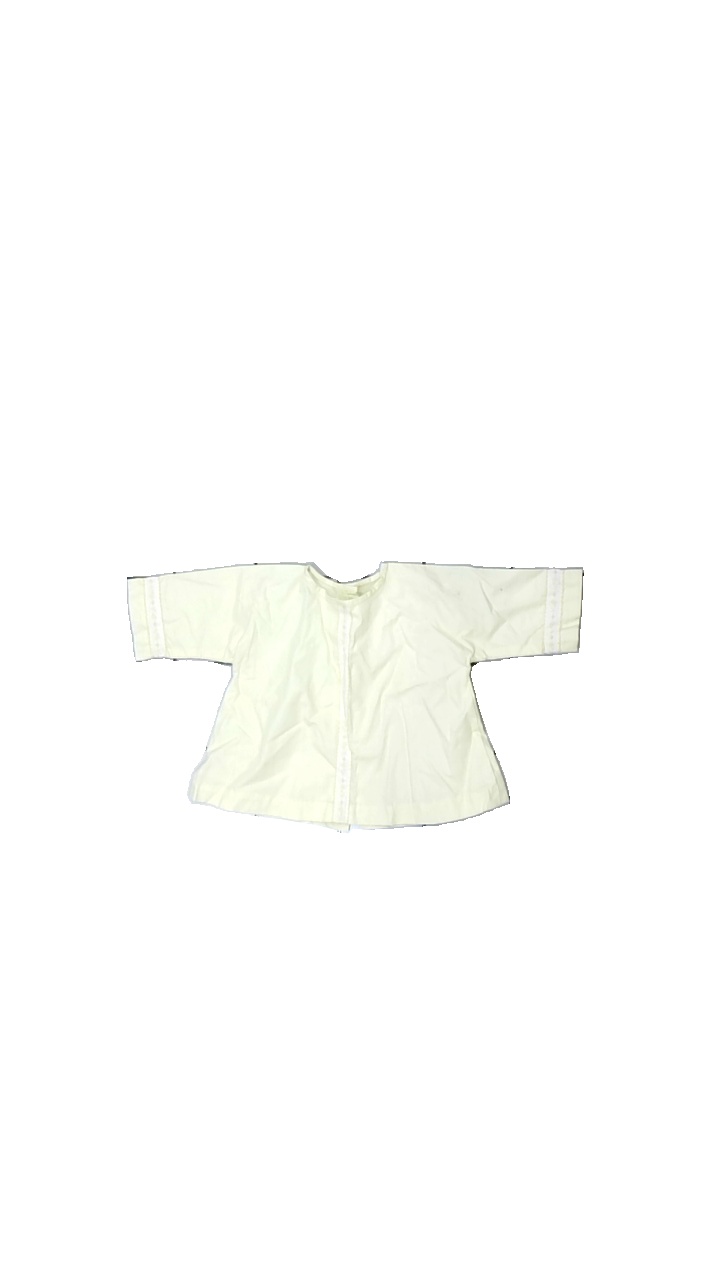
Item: Top (Children)
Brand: Missing
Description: gul långärmad top, fläckar arm
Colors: Yellow, White, Green
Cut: Regular
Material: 100% cotton
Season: All
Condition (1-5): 3
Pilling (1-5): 5
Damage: fläckar arm
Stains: Major
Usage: Export
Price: <50